Milton State School

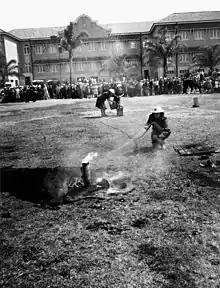
Fire fighting display outside Milton State School, circa 1942

Air raid shelters were constructed in Gregory Park, for students of Milton State School, during World War II (WWII). Due to fear of a Japanese invasion, the Queensland Government closed all coastal state schools in January 1942, and although most schools reopened on 2 March 1942, student attendance was optional until the war ended. Slit trenches, for protecting the students from Japanese air raids, were also dug at Queensland state schools. The swampy origins of Gregory Park meant that, instead of digging slit trenches, heaped sandbags were used to form six above-ground trenches, each long. Students, parents and staff were all involved, with women sewing the sandbags shut. However, the school had to threaten that, as they could only teach as many children as there was shelter space for, those children whose parents had assisted with the shelters would have priority to recommence attending school.